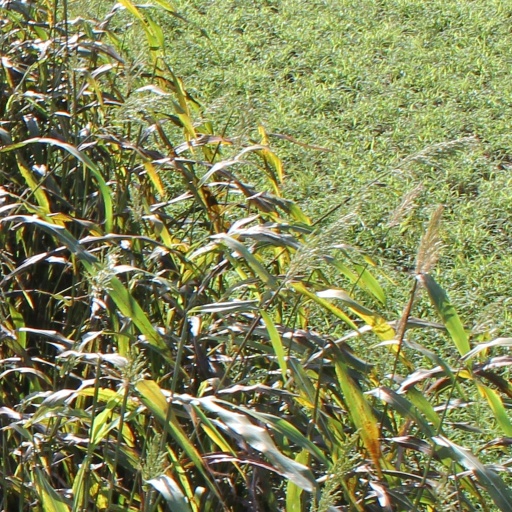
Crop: sorghum